Renewable energy in Africa

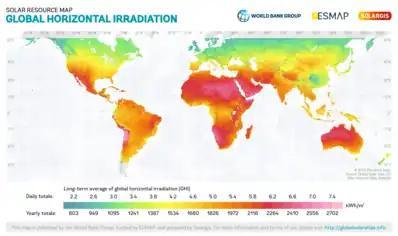
World map of global solar horizontal irradiation

Africa receives the most sunlight in comparison to all the other continents on Earth, especially as there are many perpetually sunny areas like the huge Sahara Desert.